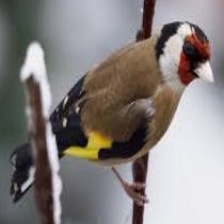
Species: EUROPEAN GOLDFINCH
Scientific name: CARDUELIS CARDUELIS
ImageNet parent category: goldfinch